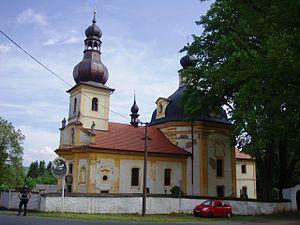
Nové Mitrovice est une commune du district de Plzeň-Sud, dans la région de Plzeň, en République tchèque. Sa population s'élevait à 325 habitants en 2018.